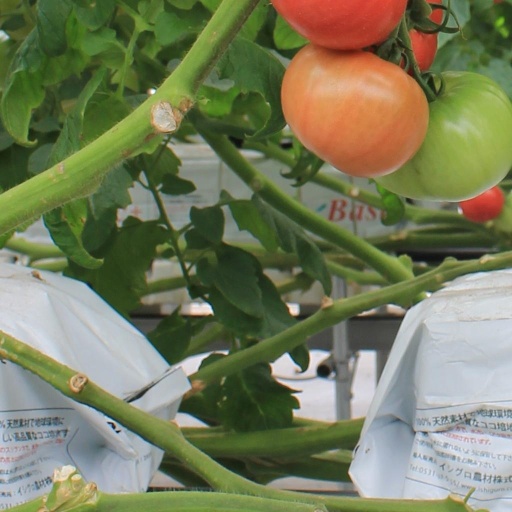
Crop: tomato